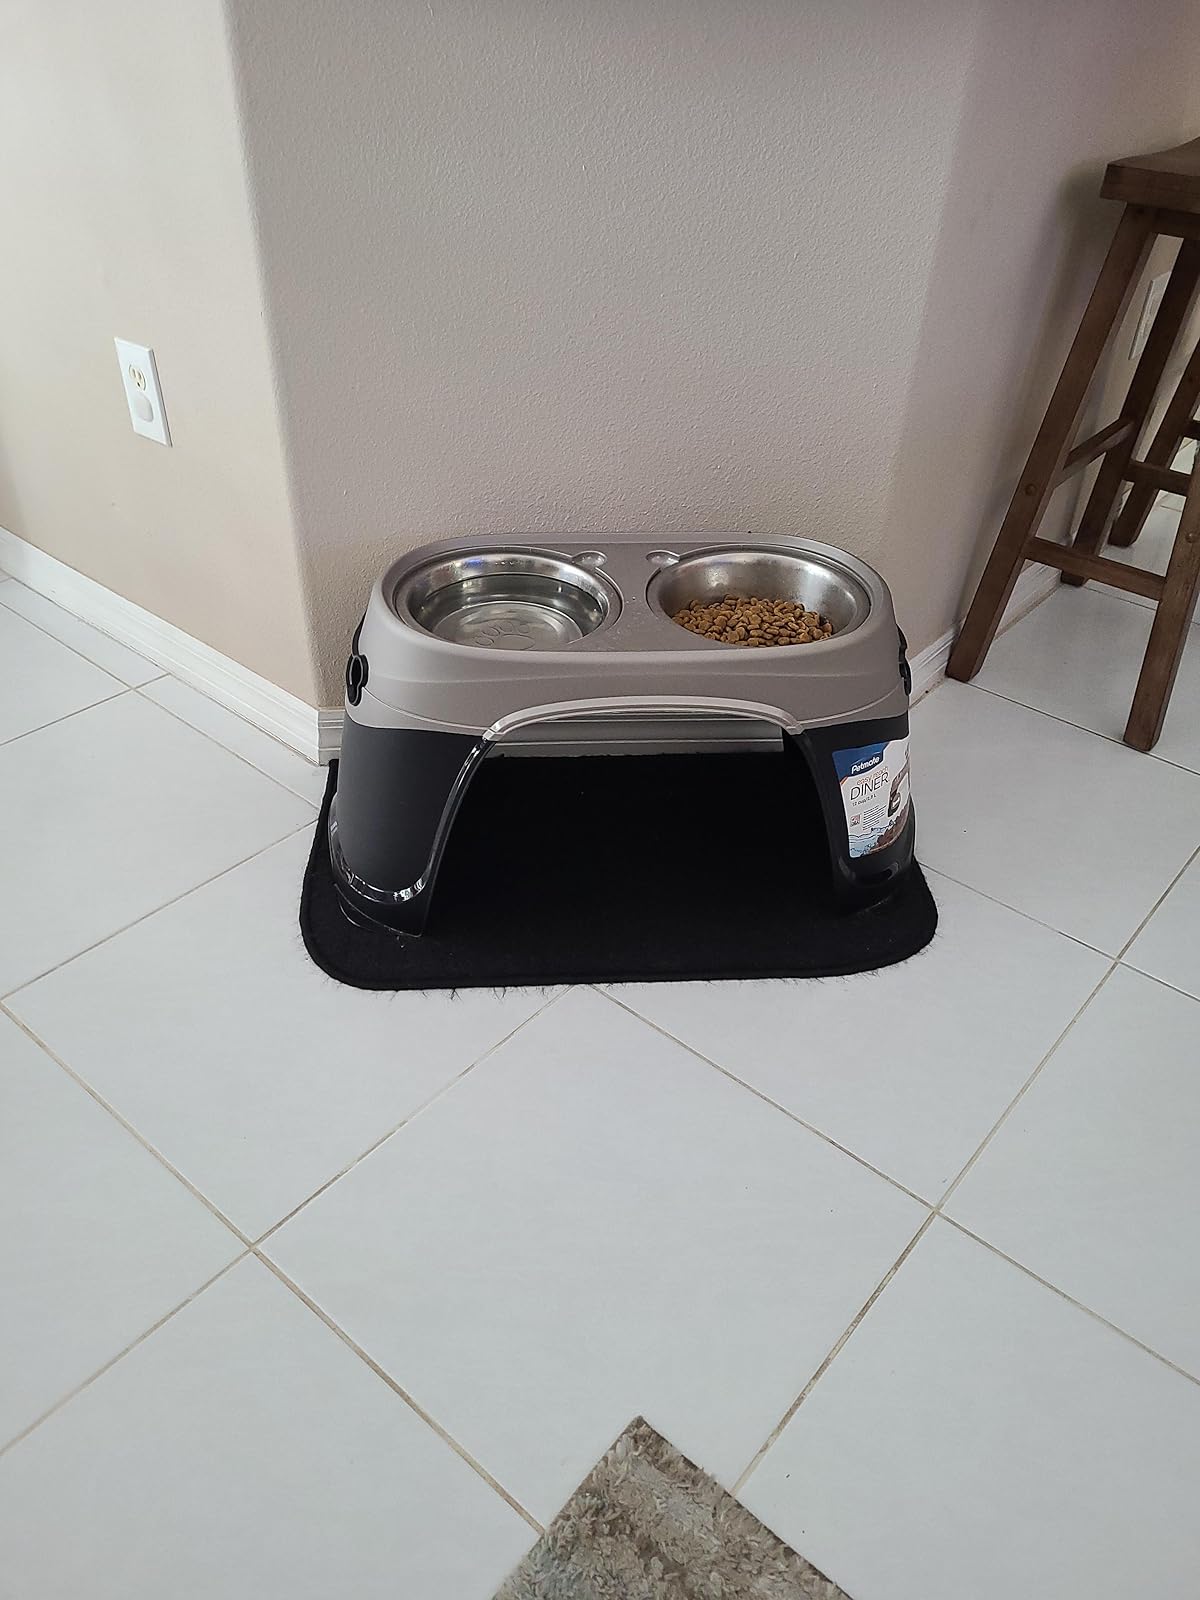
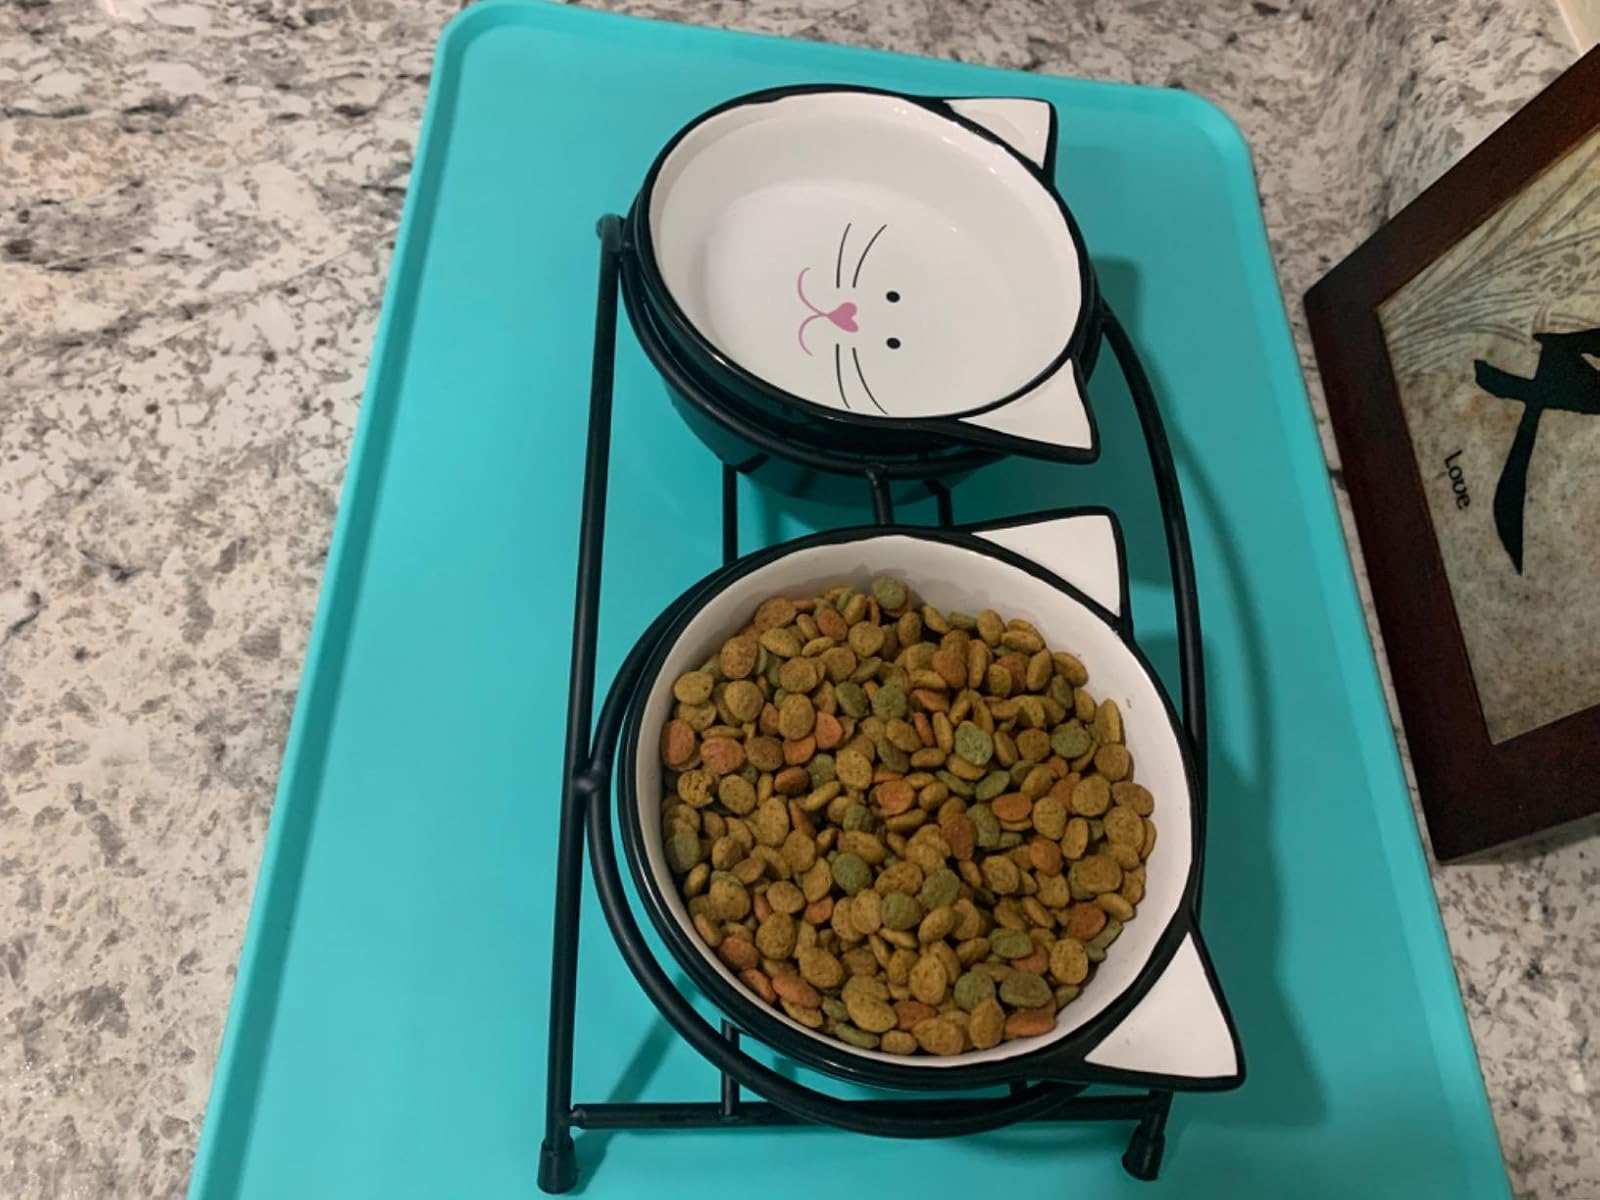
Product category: items_bowl
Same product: no